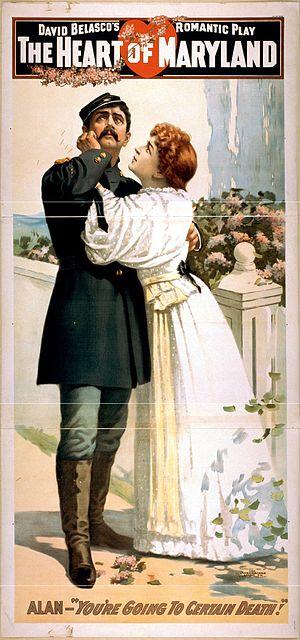
The Heart of Maryland est un film américain réalisé par Lloyd Bacon et sorti en 1927. Le film est une adaptation de la pièce de théâtre du même nom écrite par David Belasco et jouée à New York le 22 octobre 1895.
David Belasco est un dramaturge, directeur et acteur de théâtre, né à San Francisco le 25 juillet 1853 et mort le 14 mai 1931 à l'âge de 77 ans à New York, où il est enterré.